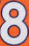
Number: 8